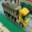
Label: truck